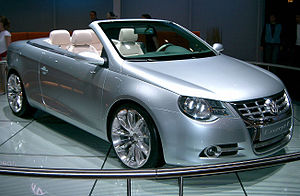
Volkswagen Eos / Historie
Volkswagen Eos er en bilmodel fra Volkswagen og mærkets første coupé-cabriolet med metalfoldetag og integreret glasskydetag.